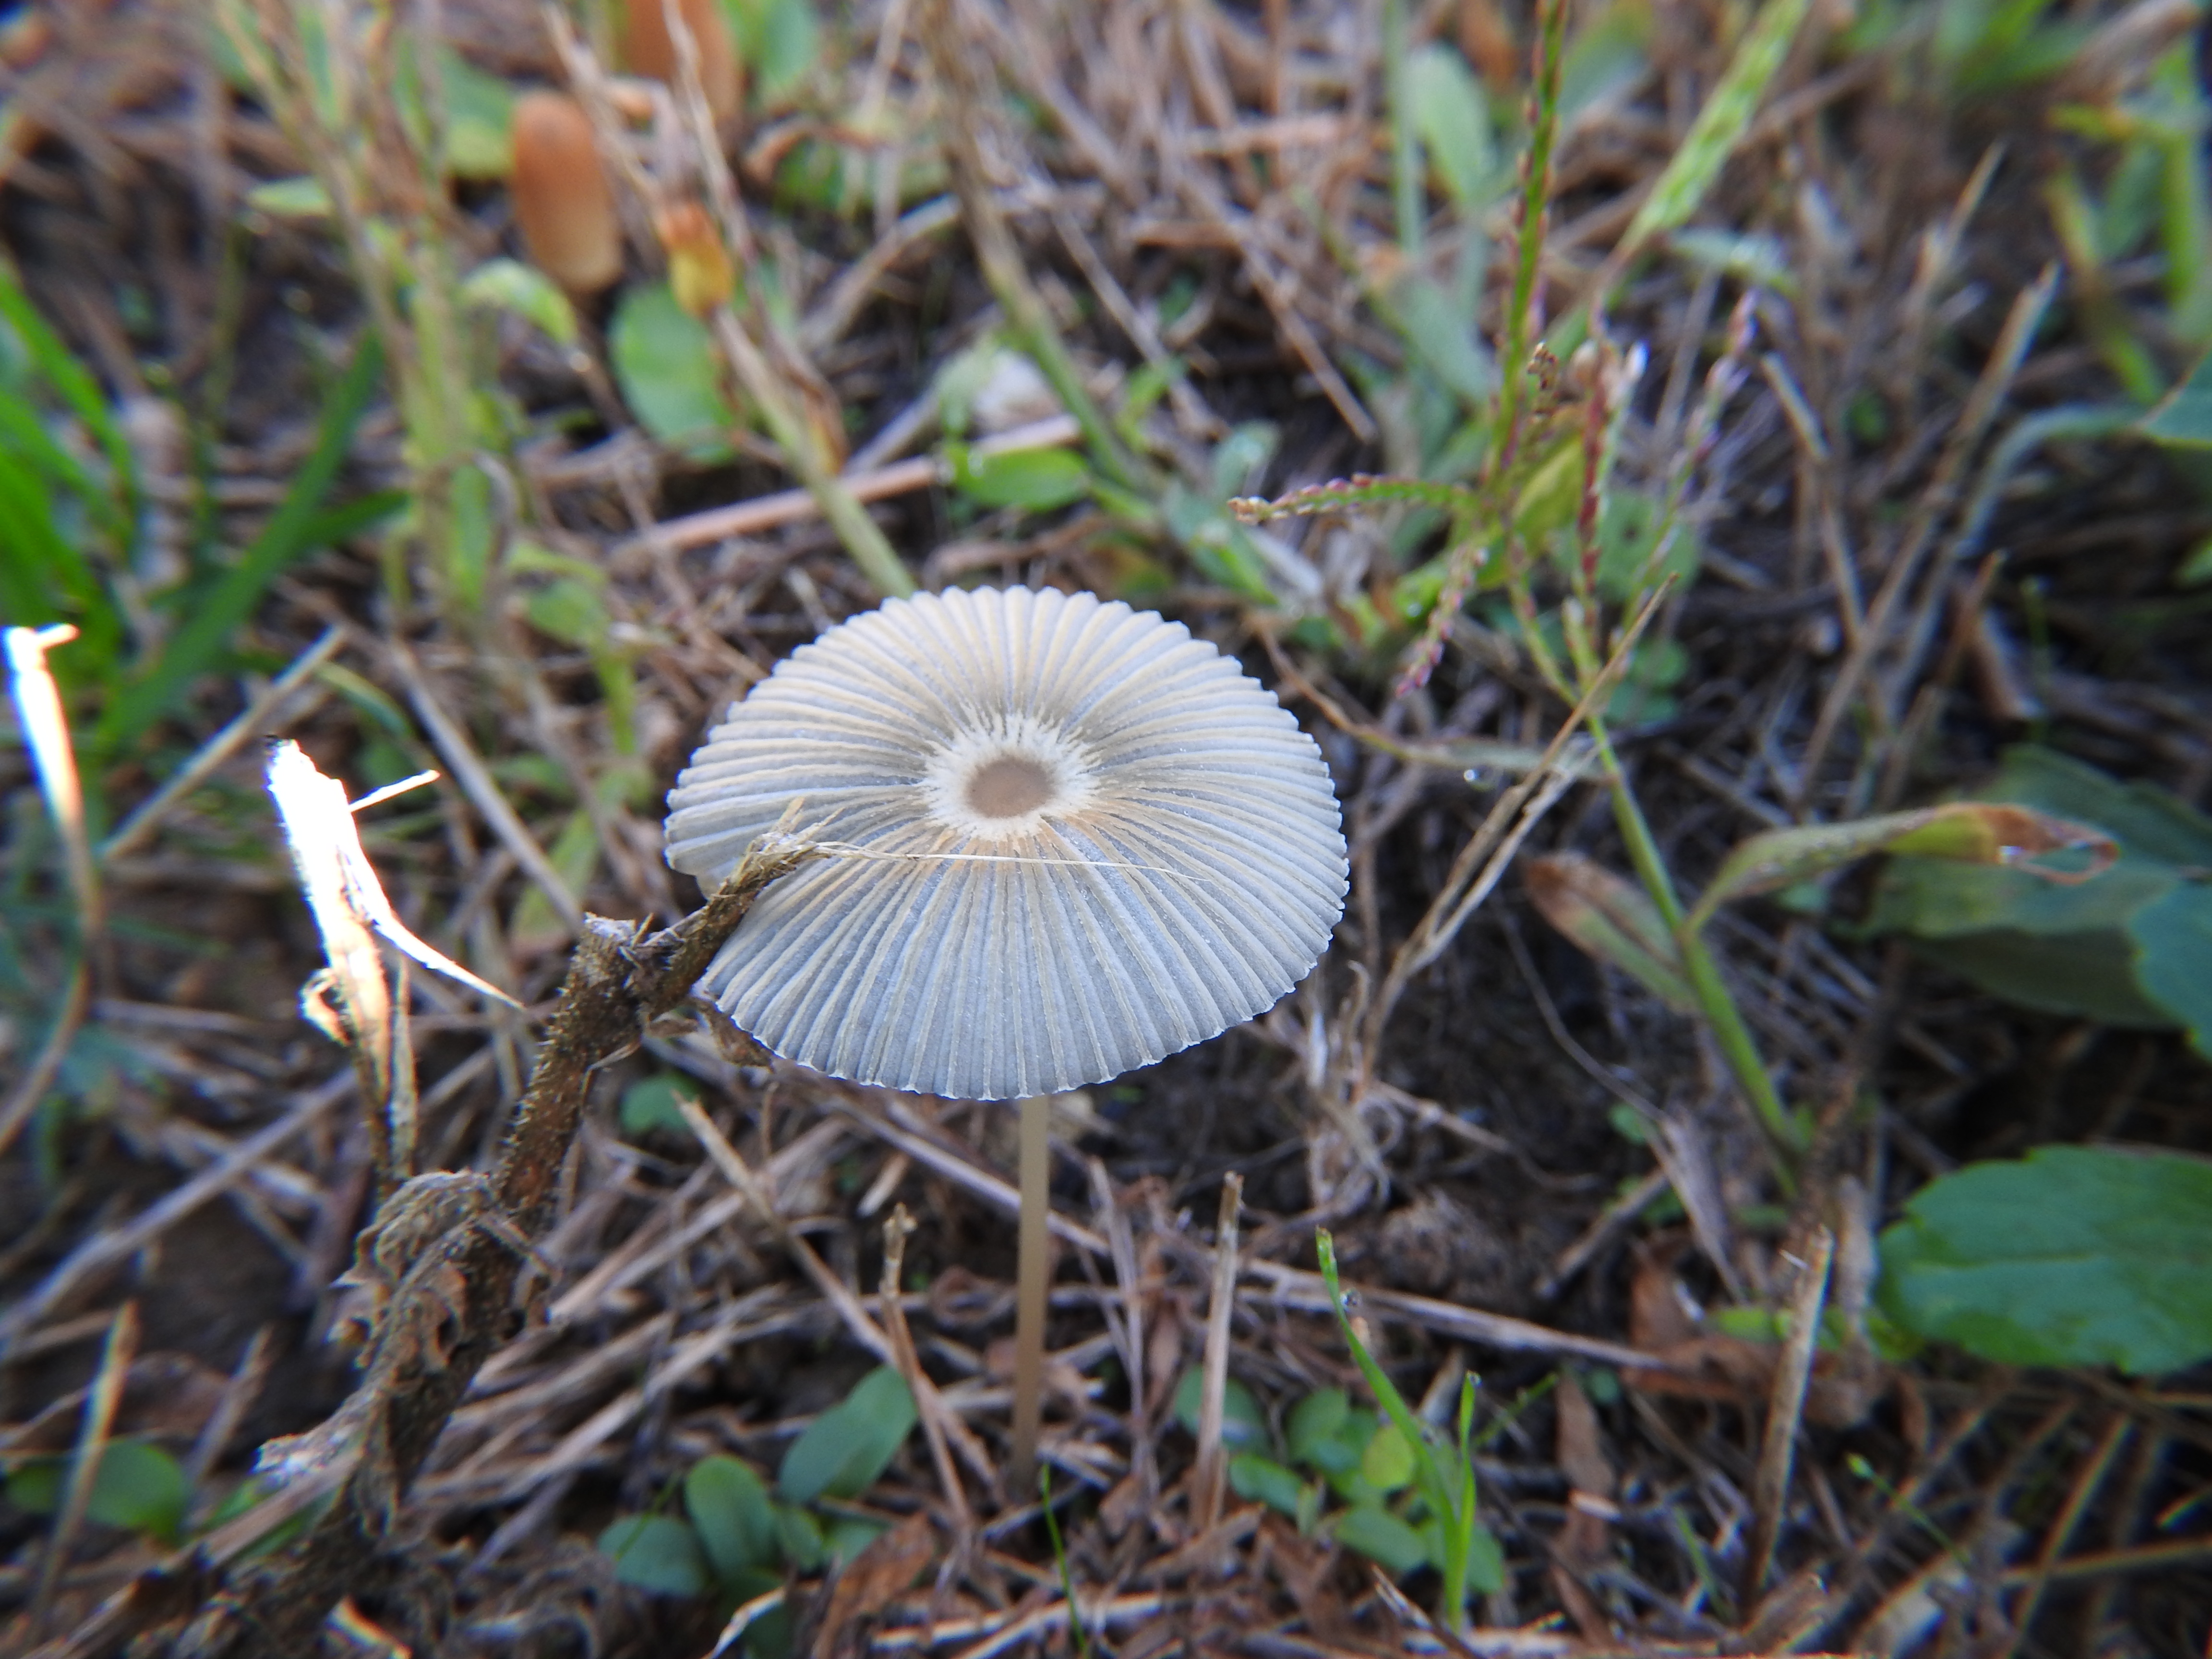
nature, agaricaceae, mushroom, agaricus, fungus, agaricomycetes, edible mushroom, pleurotus eryngii, organism, terrestrial plant, russula integra, grass, plant, oyster mushroom, matsutake, plant stem, champignon mushroom, bolete, medicinal mushroom